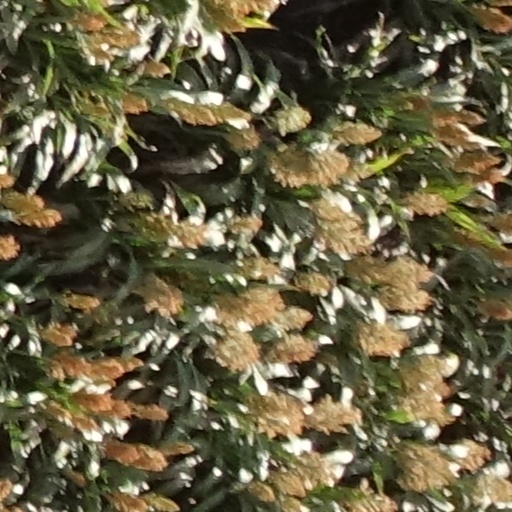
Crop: sorghum